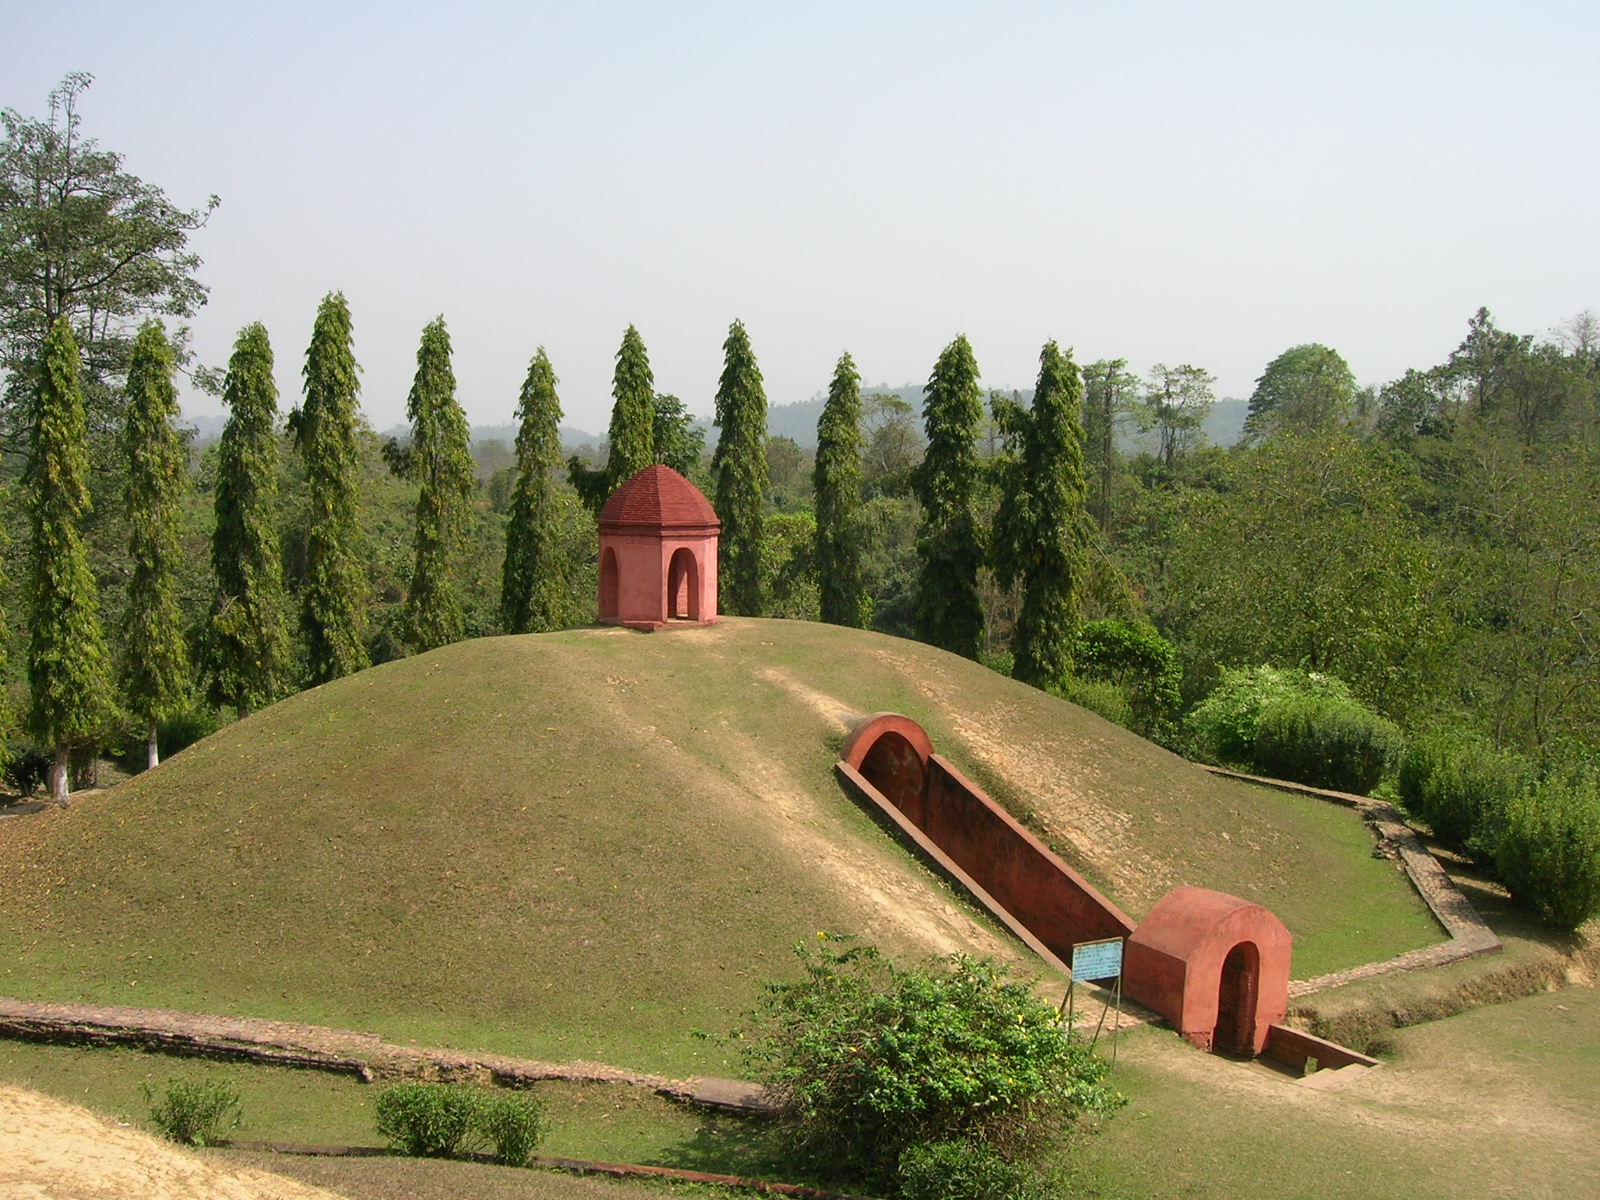
ไมดลัง

ไมดลัง (Ahom language|อาหม: 𑜉𑜩𑜓𑜝𑜪) หรือ ไมดาม หรือ มอยด้ำการศึกษาประวัติศาสตร์ไทอาหม (อักษรโรมัน: Moidam หรือ maidam, อักษรเบงกอล|เบงกอล: মৈদাম) เป็นtumulus|เนินฝังศพแบบธรรมเนียมในAhom religion|ศาสนาอาหม ไมดลังหลวงแห่งCharaideo|จาไรเทวได้รับการขึ้นทะเบียนเป็นแหล่งมรดกโลกของยูเนสโกในปี 2024 World Heritage ListKalita 2023, Times of India, Unesco ICOMOS Expert Arrives At Assam's Charaideo District, Vying For World Heritage Status ไมดลังมักได้รับการเปรียบเปรยกับปีรามิดอียิปต์หรือสุสานหลวงของราชวงศ์หมิงและราชวงศ์ชิงในจีน Moidams – the Mound-Burial system of the Ahom Dynasty - UNESCO Desai, Raha (2004), page 450, The Dying Earth People's Action, Nature's Reaction,ACB Publications,ISBN:9788187500216, 8187500212 ปัจจุบัน มีอยู่สี่เผ่าของอาหมที่ยังคงยึดถือปฏิบัติธรรมเนียมการสร้างไมดลัง ได้แก่ โมะหุง (Mo-Hung), โมะจาม (Mo-Cham), เจาดาง (Chaodang) และ โมะปลง (Mo-Plong)
พิธีศพของTai people|ชาวไตส่วนใหญ่เช่นAhom people|ชาวอาหมตามธรรมเนียมดั้งเดิมนิยมใช้การฝังศพ ซึ่งต่างกันกับพิธีศพแบบธรรมเนียมฮินดูที่นิยมใช้การcremation|เผาศพ ดังนั้น นับตั้งแต่กษัตริย์แห่งอาหมรับศาสนาฮินดูมาปฏิบัติ ก็เปลี่ยนมาเป็นการฝังอัฐิของตนภายใต้ไมดลังแทน ชุมชนชาวอาหมในรัฐอัสสัมของประเทศอินเดียในปัจจุบันยังคงยึดถือการฝังศพเป็นส่วนสำคัญของธรรมเนียมปฏิบัติของตน ไมดลังมีความสัมพันธ์อย่างมากกับคติบูชาบรรพชนของอาหม และเทศกาลMe-Dam-Me-Phi|เมด้ำเมผี
โครงสร้างของไมดลังประกอบด้วยห้องใต้ดินหนึ่งห้องเป็นอย่างน้อย และมีโครงสร้างใหญ่รูปกรวยครอบทับ ปกคลุมด้วยเนินดินทรงครึ่งทรงกลม บนยอดเป็นศาลาแบบเปิดที่เรียกว่า โจวจาฬี ("chow chali") ส่วนที่ฐานมีกำแพงเตี้ยรูปแปดเหลี่ยมล้อมรอบ ความสูงของไมดลังขึ้นอยู่กับอำนาจอขงกษัตริย์ผู้สร้างไมดลังนั้น ๆ และส่วนมากไม่มีการระบุชื่อของกษัตริย์ที่สร้างหรือฝังร่างไว้ ยกเว้นแต่เพียงบางแห่ง เช่น ของGadadhar Singha|คฑาธร สิงห์ และ Rudra Singha|รุทร สิงห์ ไมดลังขนาดใหญ่โตส่วนใหญ่มาจากศตวรรษที่ 17-18 ตามธรรมเนียมแล้ว ผู้จะกระทำการฝังร่างของกษัตริย์หรือราชินีอาหมได้จะต้องมาจากเผ่าตระกูล ฆรฟลิยะ (Gharphaliya) หรือ ลขูรขาน (Lakhurakhan) เท่านั้น สำหรับการก่อสร้างนั้นจะต้องใช้เจ้าหน้าที่พิเศษในตำแหน่ง จางรุง ฟูกาน (Chang-Rung Phukan) ผู้เป็นหัวหน้าใหญ่ของสถาปนิกในอาณาจักรอาหม เท่านั้น
คำว่าไมดลังเป็นรูปย่อยของคำภาษาไต-อาหม ว่า ฟราง ไม ดลัง (Phrang-Mai-Dam; หรือ ผรัง ไม ด้ำ) Brochure on moidams at Charaideo, Sivasagar, Government of Assam p. 04 โดยคำว่า ฟราง ไม (Phrang-Mai; หรือ ผรัง ไม) แปลว่าการ “ฝังไว้” และ ดลัง (Dam; หรือ ด้ำ) แปลว่าคนเสียชีวิตหรือวิญญาณบรรพชน Brochure on moidams at Charaideo, Sivasagar, Government of Assam p. 04
ในระหว่างปี 2000-2002 Archaeological Survey of India|กรมสำรวจโบราณคดีอินเดีย สาขาคุวาหาฏี ได้ทำการขุดค้นไมดลังหมายเลขสองแห่งCharaideo|จาไรเทว ในศิวสาคร รัฐอัสสัม ซึ่งยังคงโครงสร้างของไมทลังอย่างดั้งเดิมอยู่ จากการขุดค้นนี้พบว่าห้องใต้ดินของไมดลังสร้างมาจากอิฐ และยังมีการพบรูบนเพดานซึ่งบ่งบอกว่าไมดลังนี้น่าจะโดนปล้นมาก่อนหน้าแล้ว กระนั้นภายในยังคงมีโบราณวัตถุมากมาย รวมถึงพบโครงกระดูกห้าร่าง ชิ้นส่วนงาช้างสำหรับเป็นเครื่องประดีบ ชิ้นส่วนไม้ Xorai|โศไรที่ออกแบบเป็นรูปเสา แผ่นแสดงตราของราชวงศ์อาหมทำจากงาช้าง ประติมากรรมรูปช้าง นกยูง และดอกไม้ เป็นต้น ทั้งนี้กรมโบราณคดีไม่สามารถระบุอายุที่แน่ชัดของไมดลังนี้ได้ แต่คาดว่าเก่าแก่กว่าศตวรรษที่ 18 และเชื่อว่าเป็นไมดลังของกษัติรย์แห่งอาหม Pramatta Singha|ปรมัตต์ สิงห์ หรือ Rajeswar Singha|ราเชศวร สิงห์
==อ้างอิง==
หมวดหมู่:แหล่งมรดกโลกในประเทศอินเดีย
หมวดหมู่:รัฐอัสสัม
หมวดหมู่:ชาวอาหม
หมวดหมู่:สุสาน